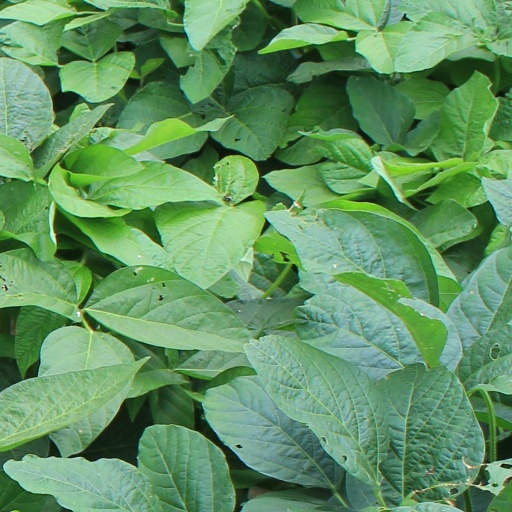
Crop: soybean